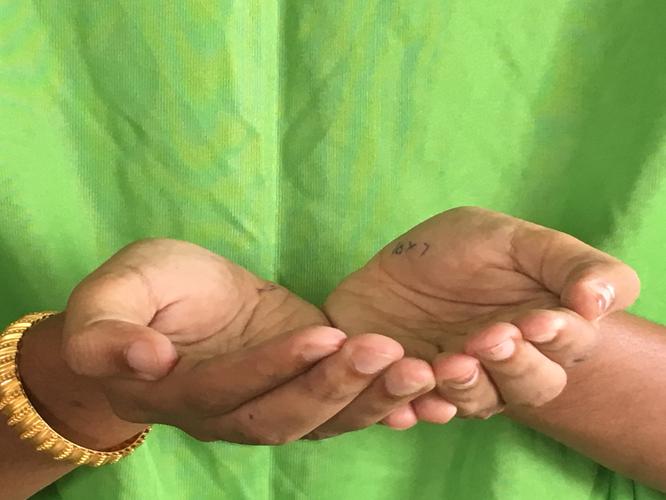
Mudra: Pushpaputa
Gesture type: double_hand